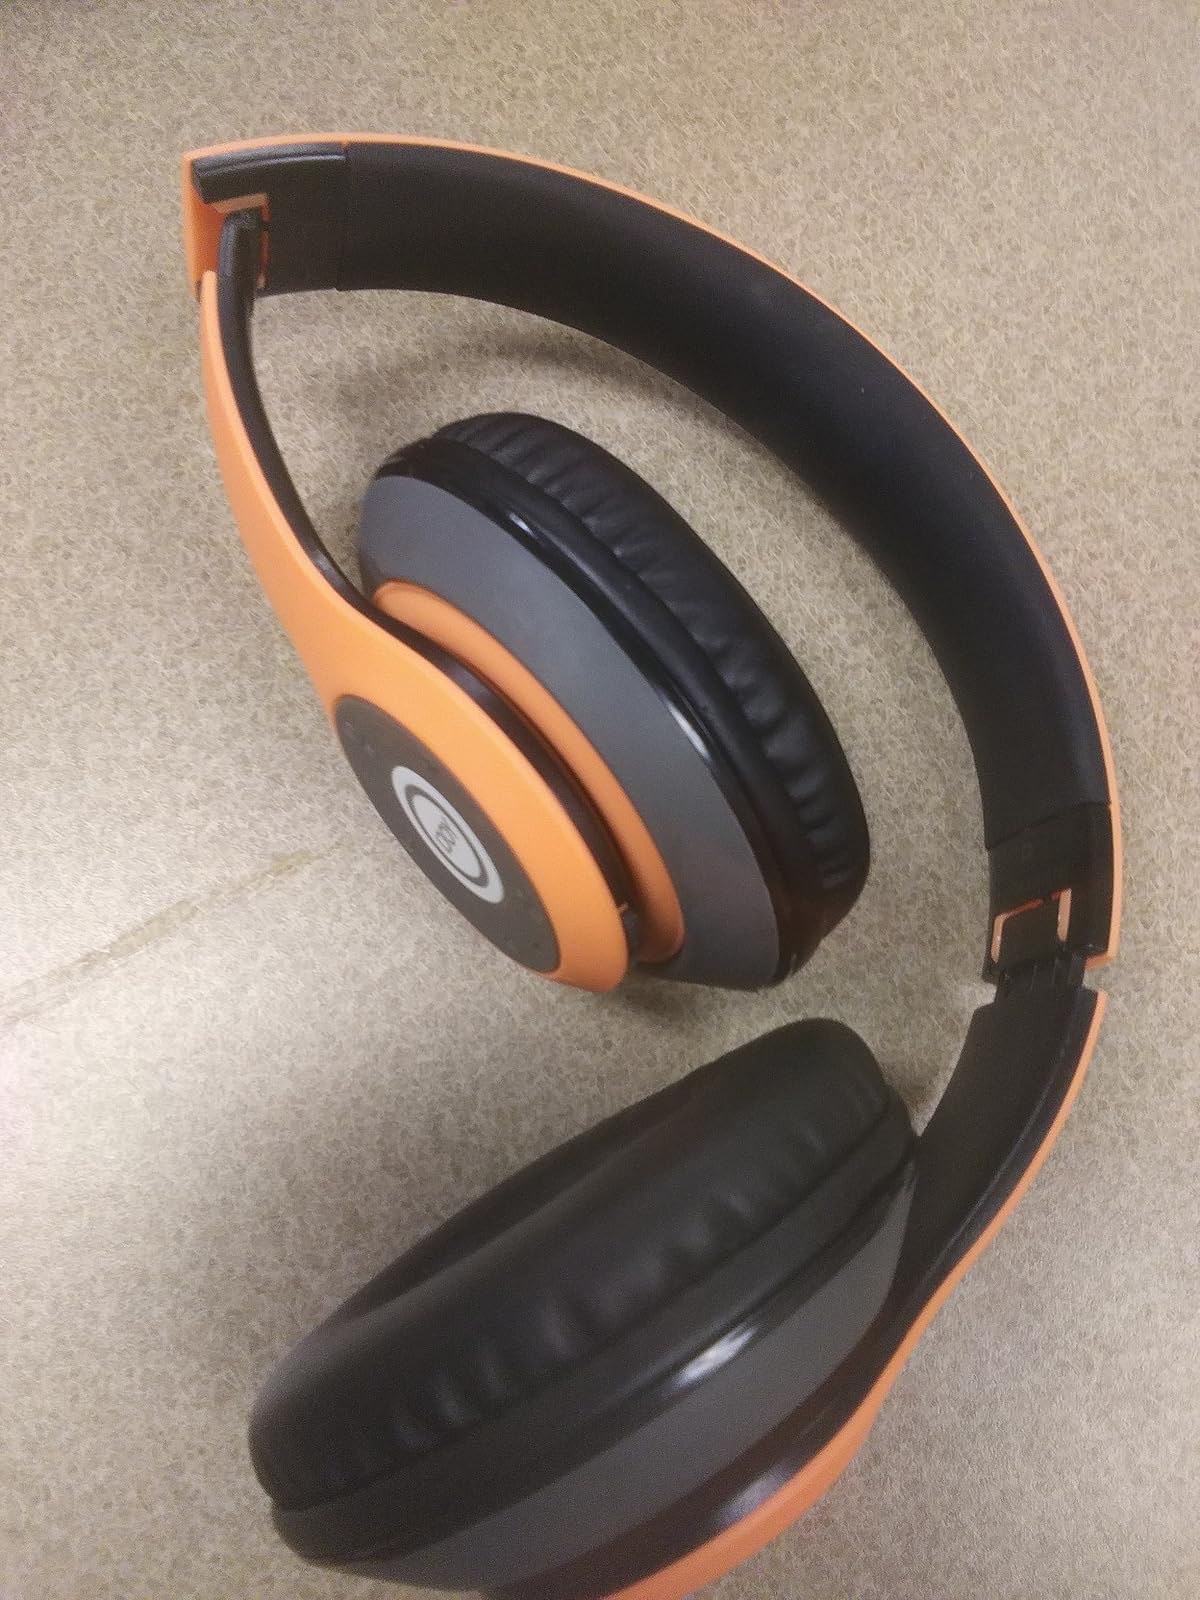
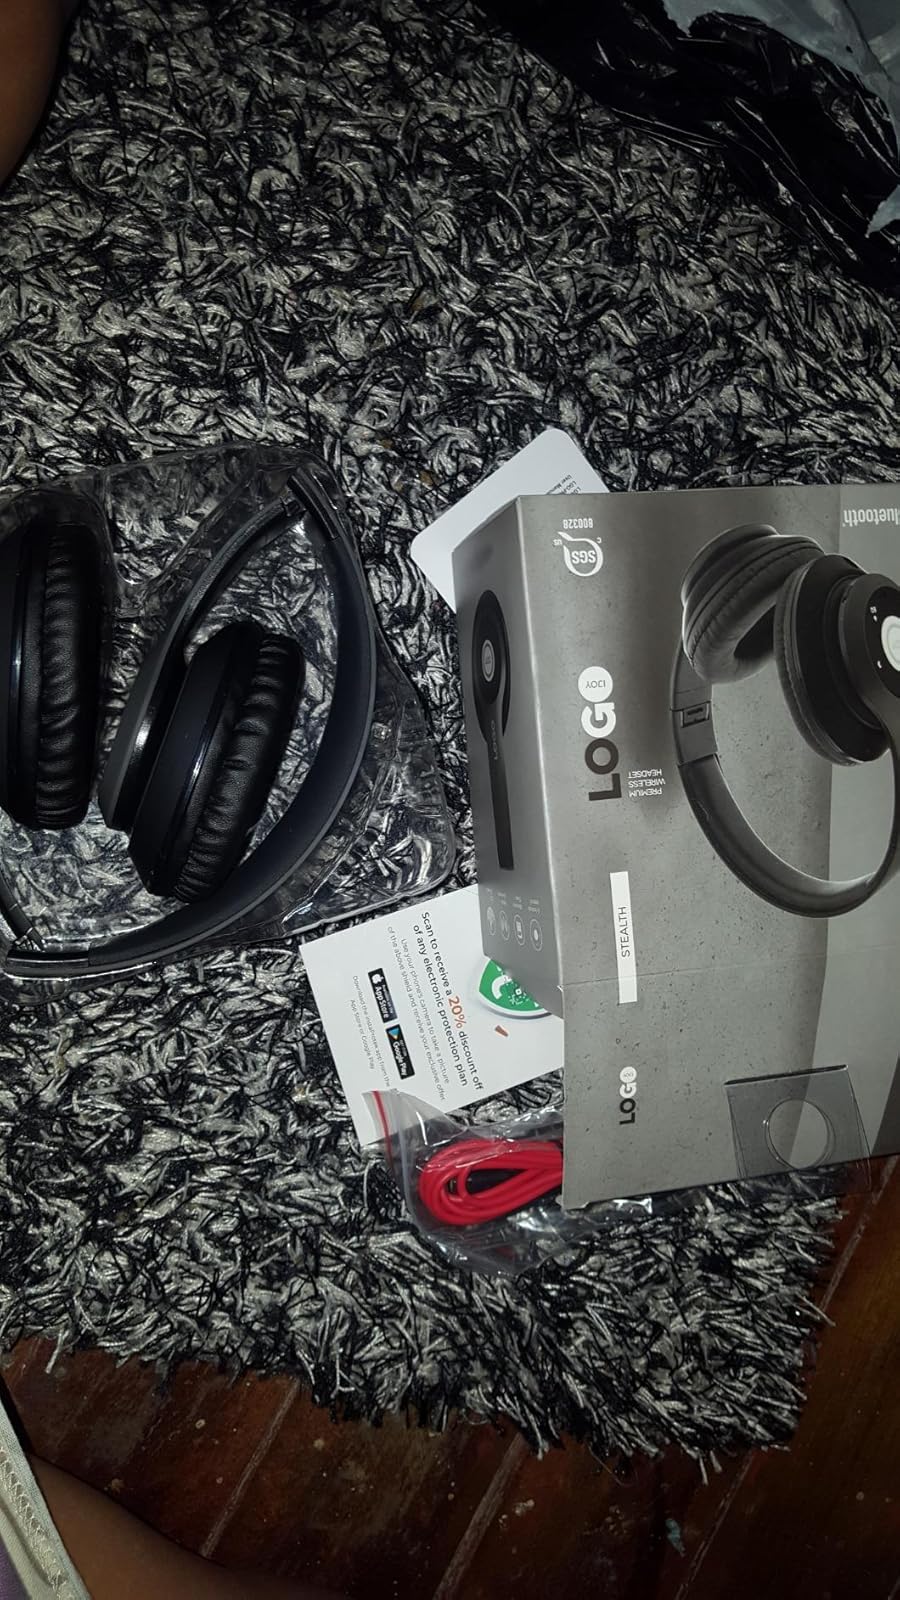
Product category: headphones
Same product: no